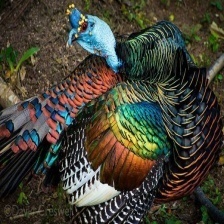
Species: OCELLATED TURKEY
Scientific name: MELEAGRIS OCELLATA